SNCASE SE-2300

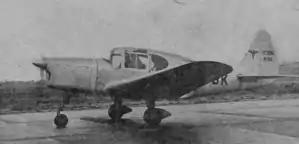
SE-2310

The Sud-Est SE-2300 or S.N.C.A.S.E. SE-2300 was a two/three seat low wing, single engine touring aircraft, built just after World War II in France. The SE-2310 was a tricycle undercarriage variant. Neither type went into production.